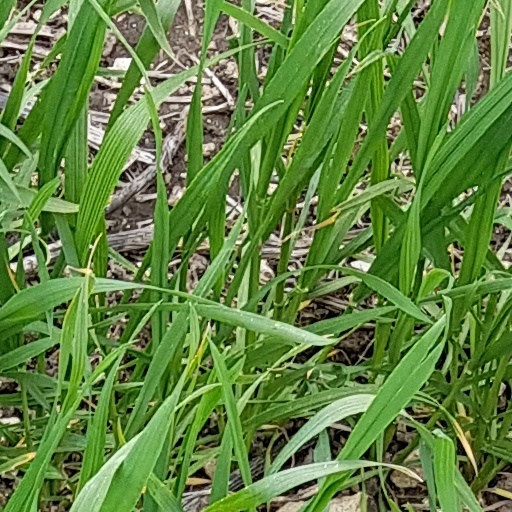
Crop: wheat